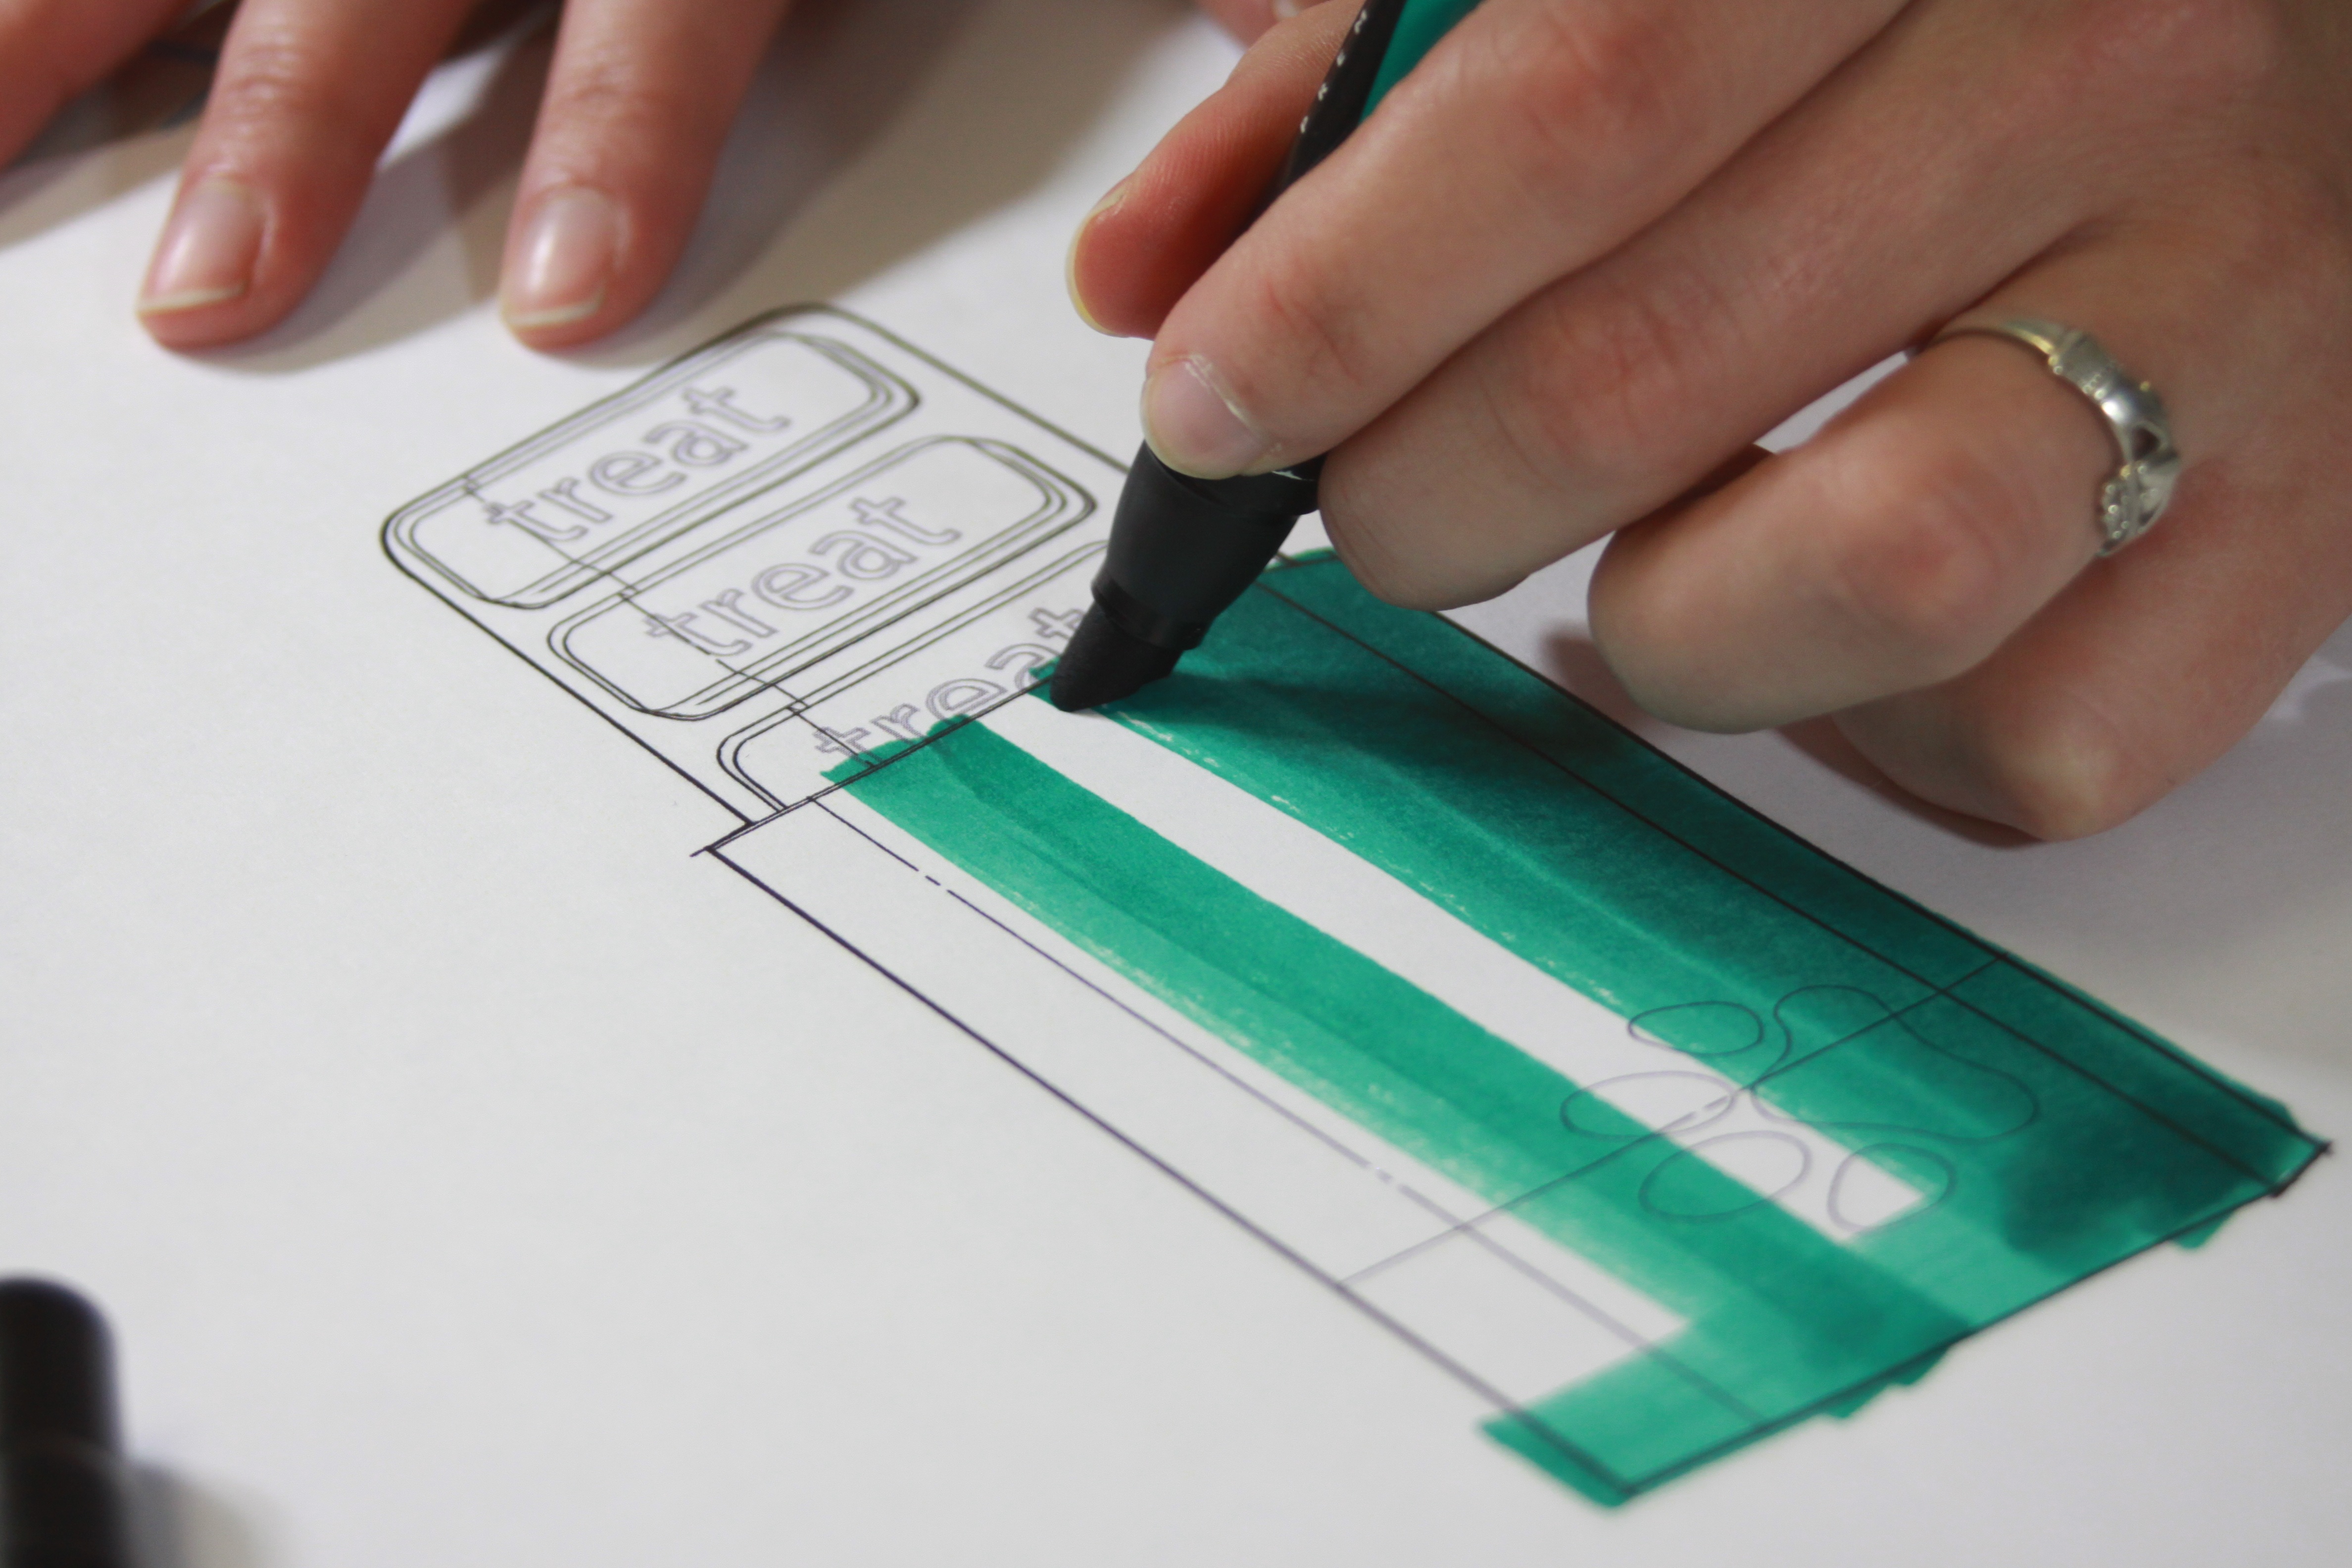
writing, hand, white, pen, female, finger, business, paper, brand, markers, project, art, sketch, drawing, design, hands, diagram, marker, plan, concept, planning, packaging, document, idea, draw, development, treat